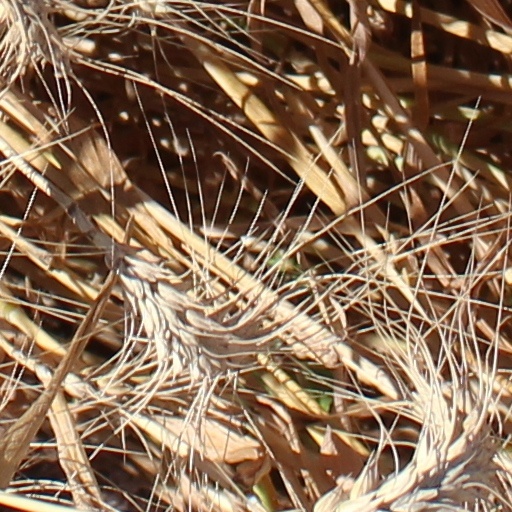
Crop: wheat